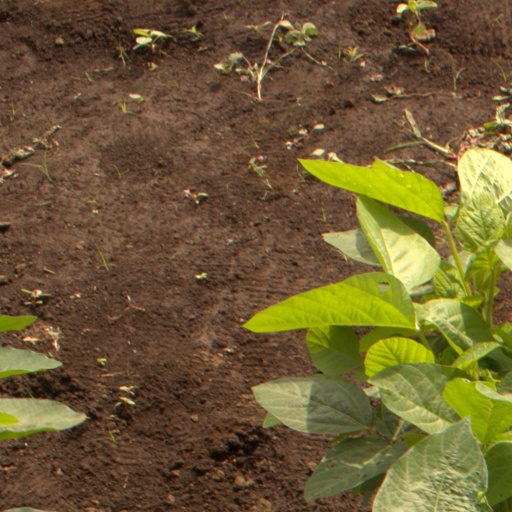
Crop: soybean